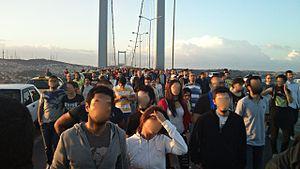
Le mouvement protestataire de 2013 en Turquie débute le 28 mai à Istanbul par un sit-in d'une cinquantaine de riverains du parc Taksim Gezi, auxquels s'associent rapidement des centaines de milliers de manifestants dans 78 des 81 provinces turques. Par leur ampleur, la nature de leurs revendications et les violences policières qui leur ont été opposées, ces manifestations ont été comparées au printemps arabe, au Occupy movement, au mouvement des Indignés, ou encore à Mai 68.